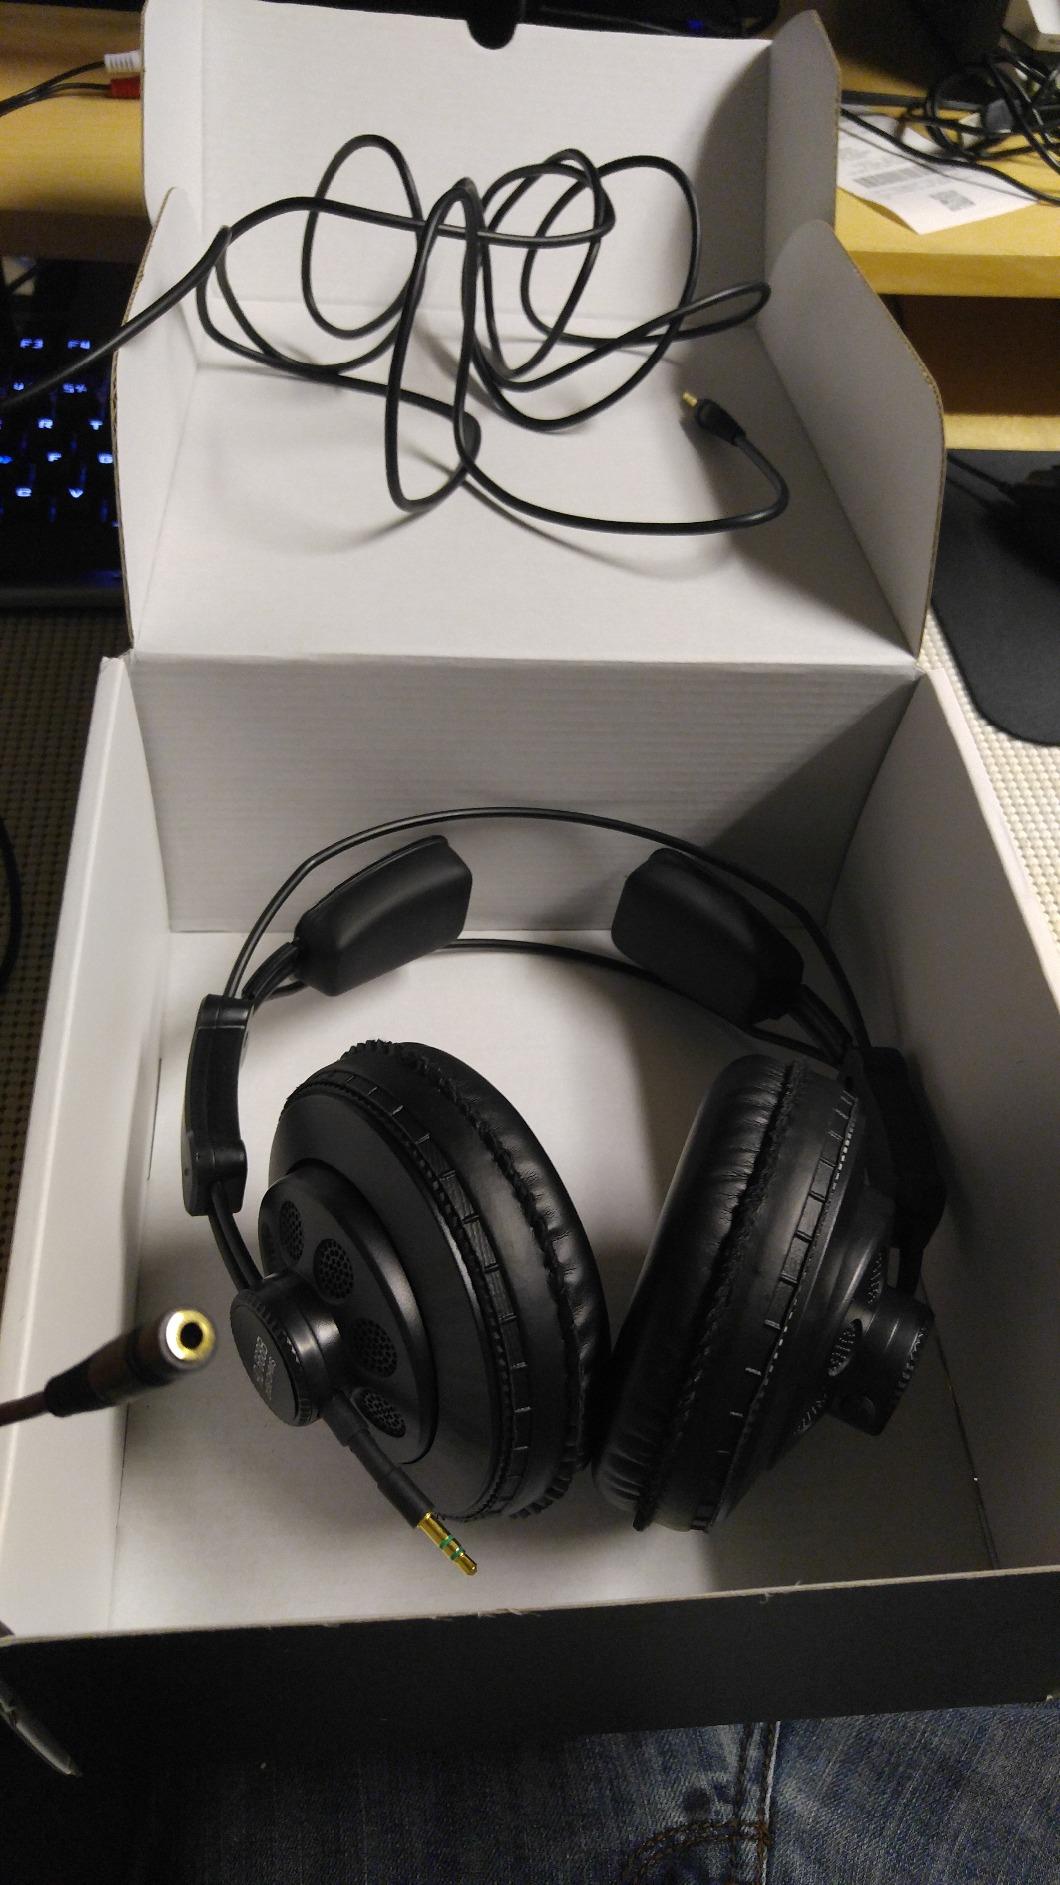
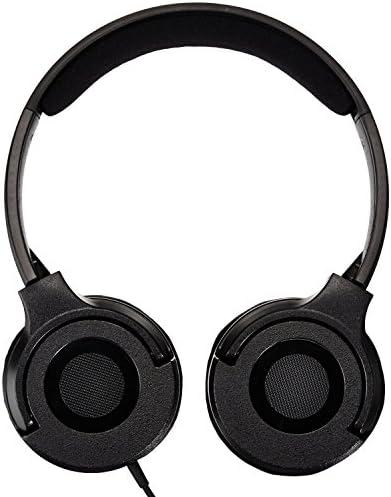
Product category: headphones
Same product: no